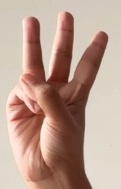
ASL sign: W